Boeing 747SP

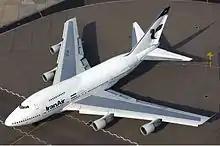
Iran Air 747SP from above, shorter than the 747, with four exit doors per side

Apart from having a significantly shorter fuselage and one fewer cabin door per side, the 747SP differs from other 747 variants in having simplified flaps and a taller vertical tail to counteract the decrease in yaw moment-arm from the shortened fuselage. The 747SP uses single-piece flaps on the trailing edges, rather than the smaller triple-slotted flaps of standard 747s.